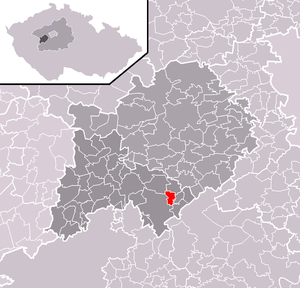
Skřipel est une commune du district de Beroun, dans la région de Bohême-Centrale, en République tchèque. Sa population s'élevait à 127 habitants en 2020.